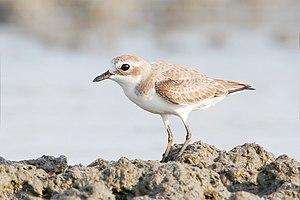
Le Pluvier de Mongolie ou Gravelot mongol est une espèce d'oiseaux de la famille des Charadriidae.